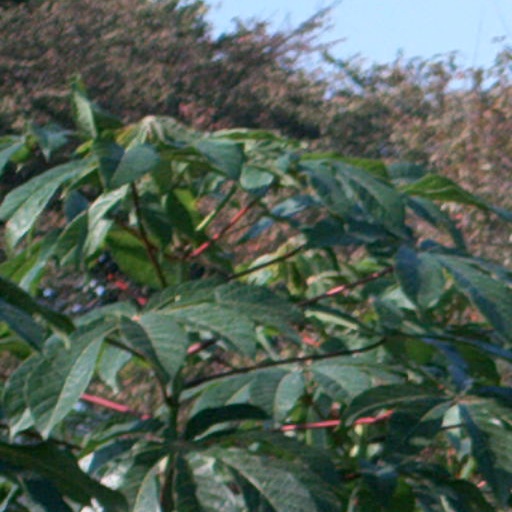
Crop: cassava